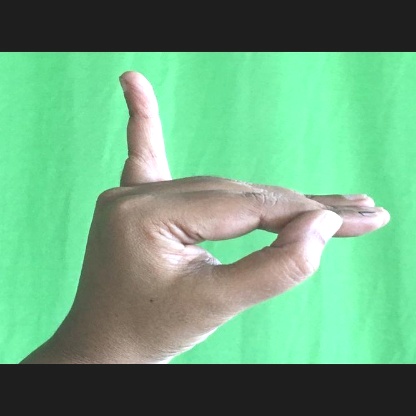
Mudra: Hamsapaksha